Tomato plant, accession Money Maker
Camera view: vertical (180 deg); turntable rotation: 330 degrees
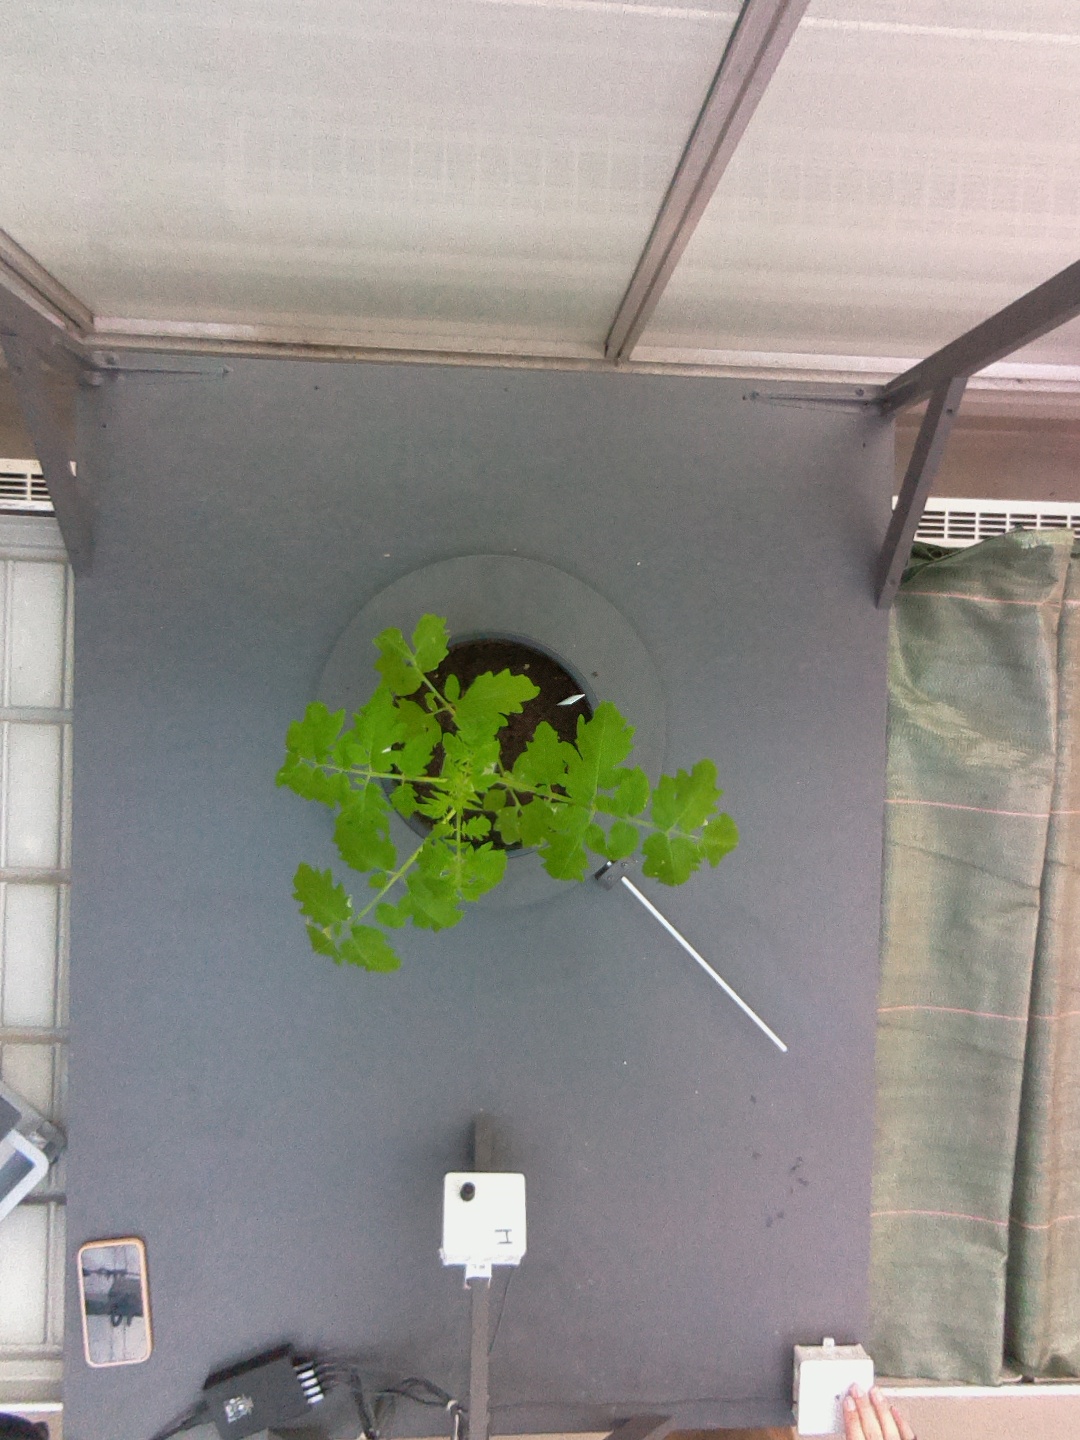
BBCH growth stage 13: 6 of true leaves visible